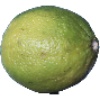
Label: Limes 1